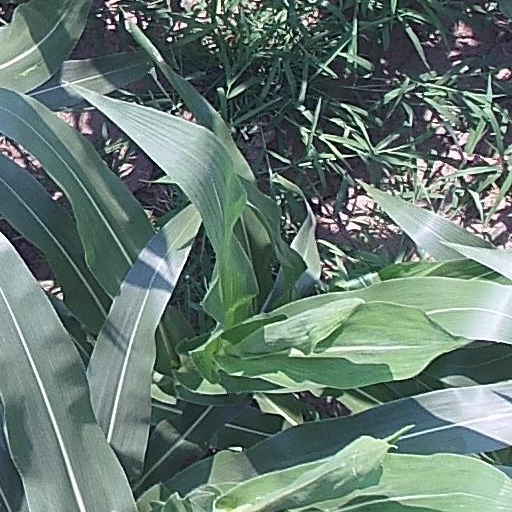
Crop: maize; corn